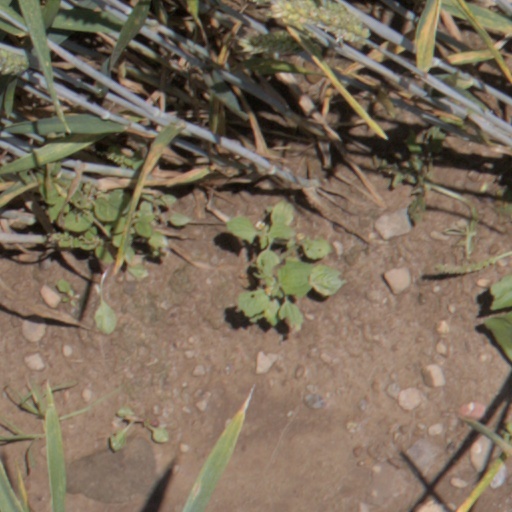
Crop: wheat